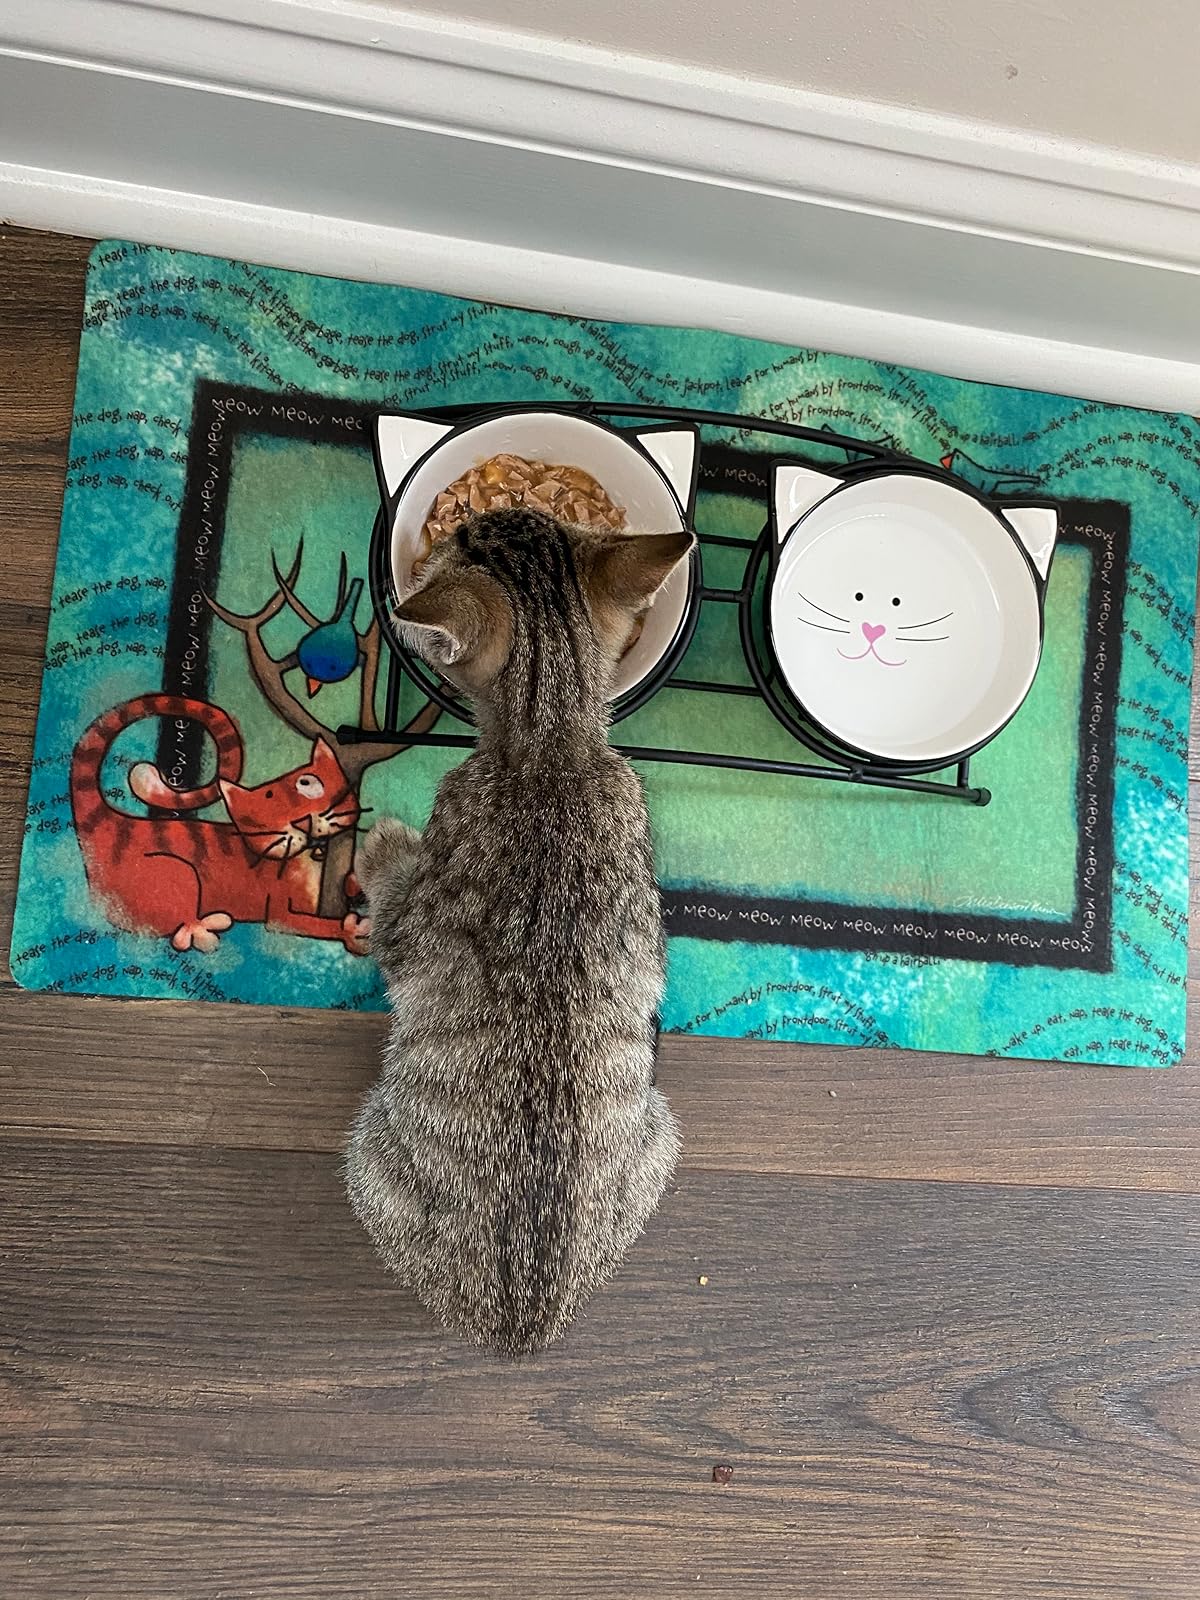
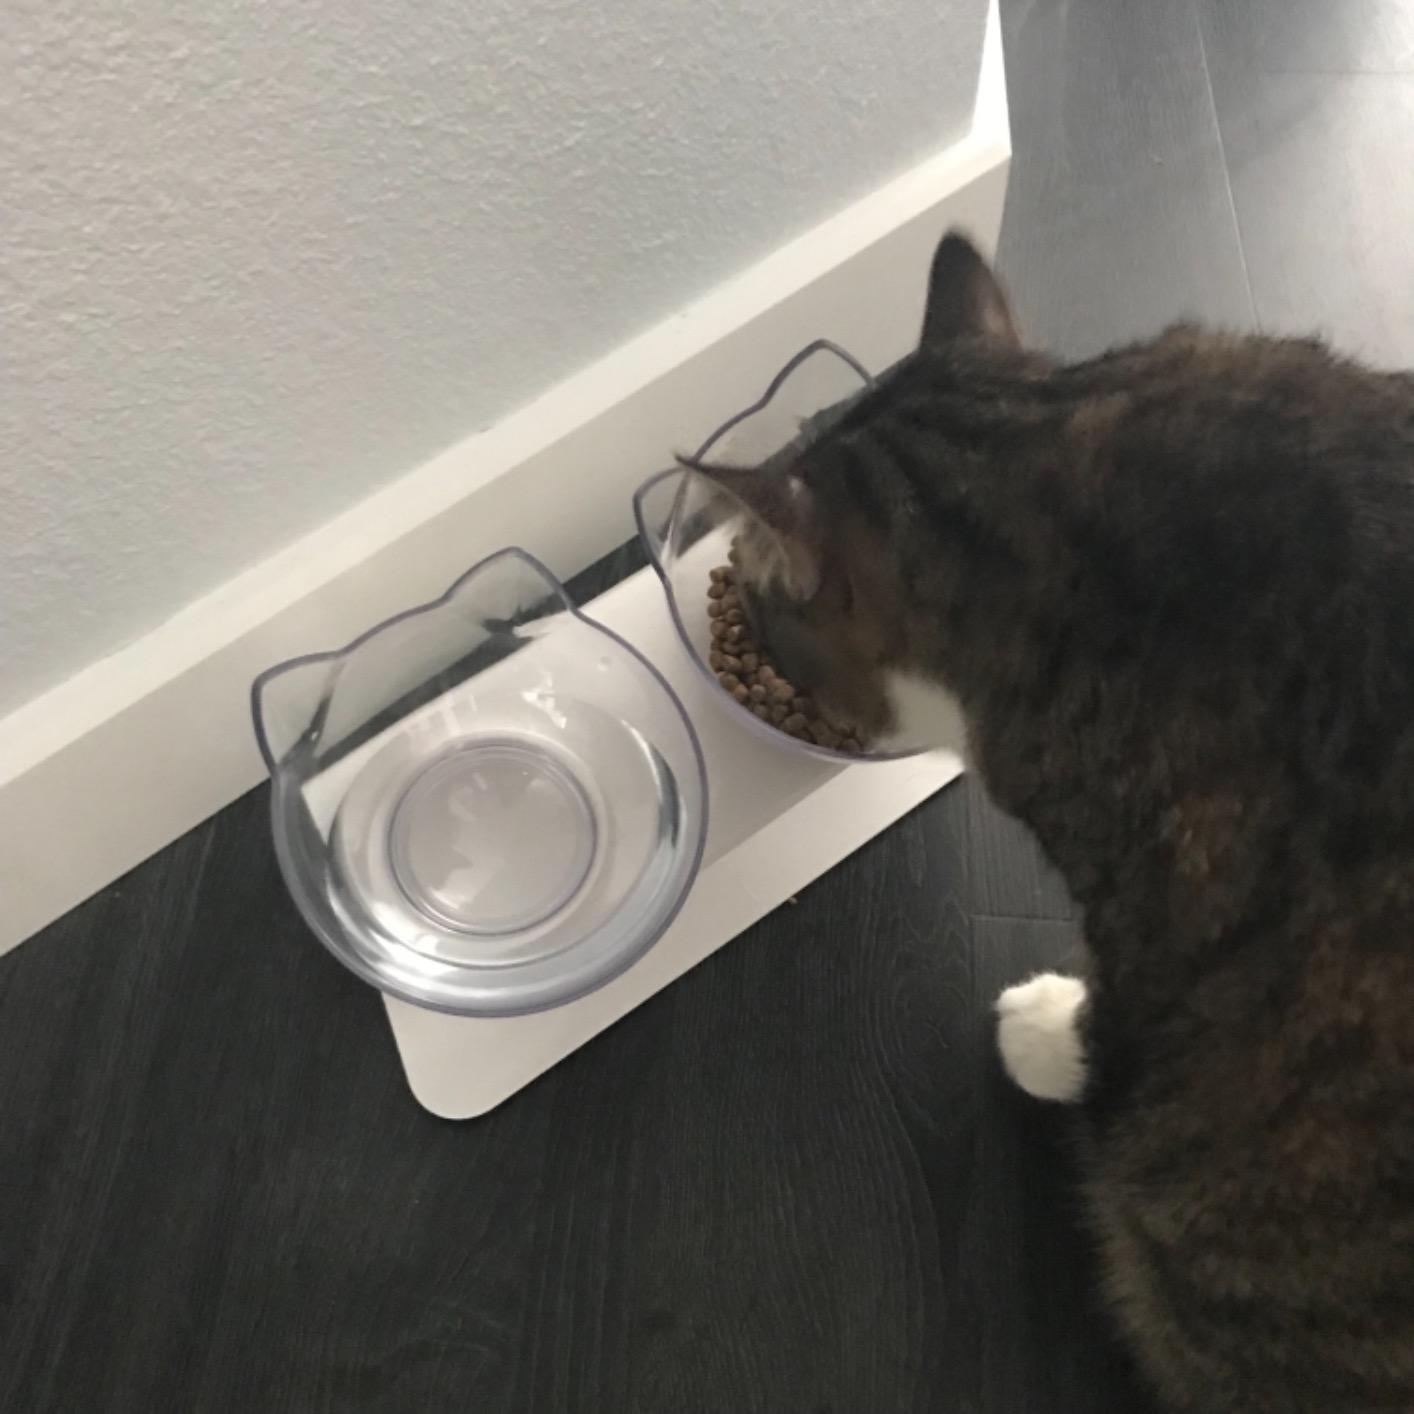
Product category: items_bowl
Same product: no